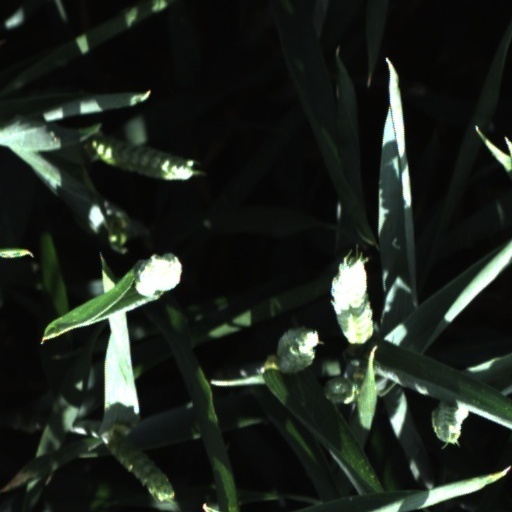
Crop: wheat